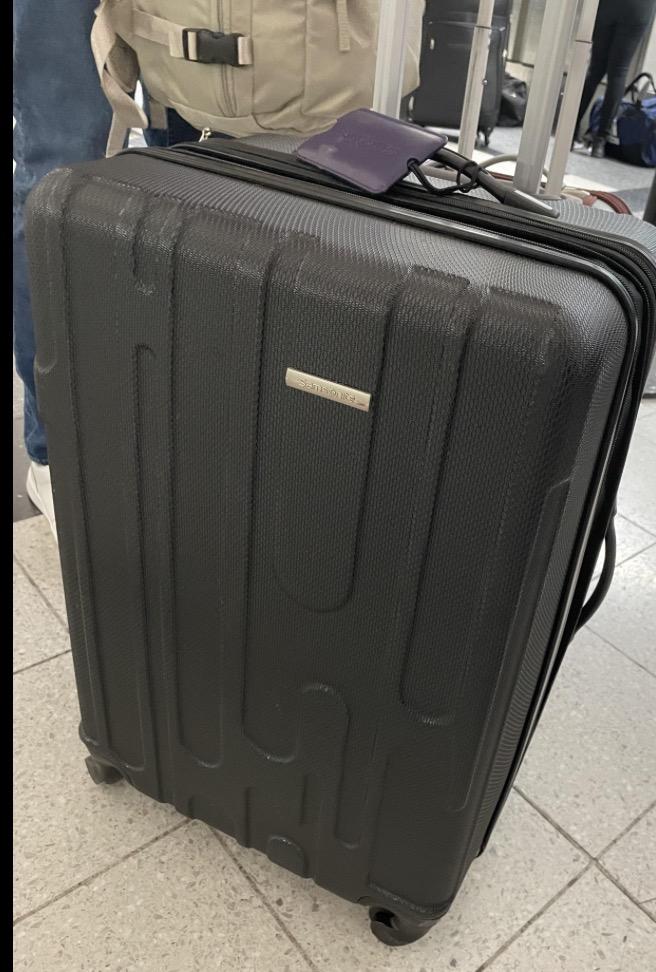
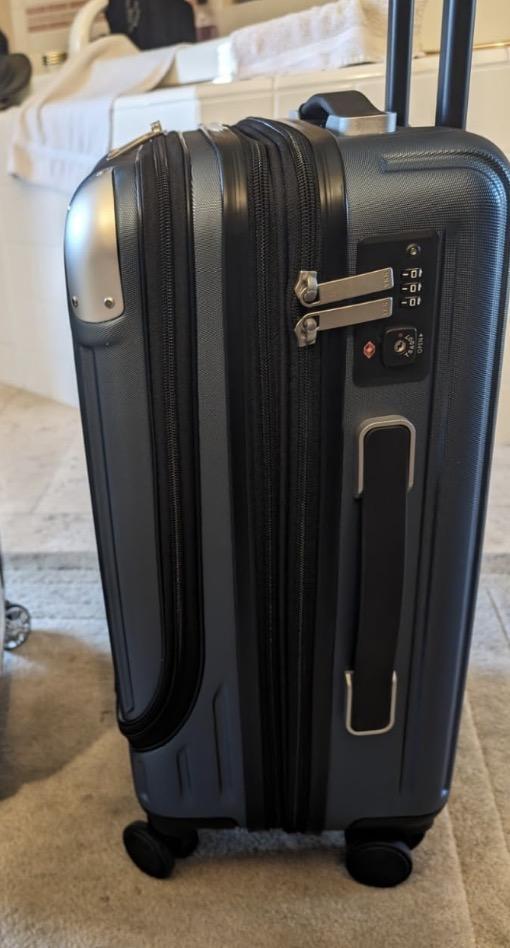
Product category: items_tea
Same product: no